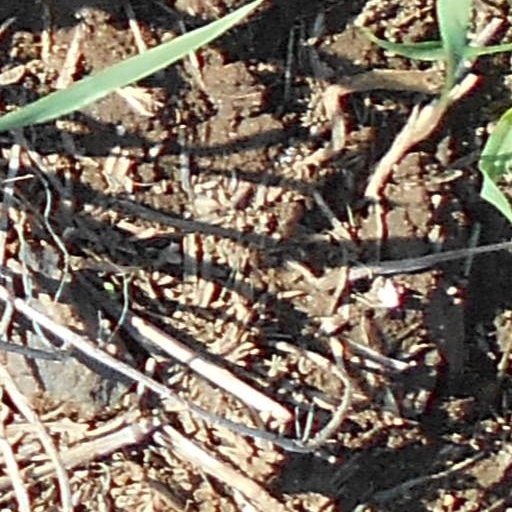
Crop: wheat